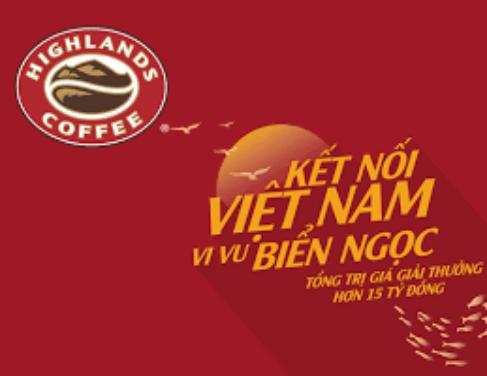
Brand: Highlands Coffee
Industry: Food